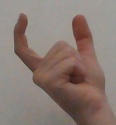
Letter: nun